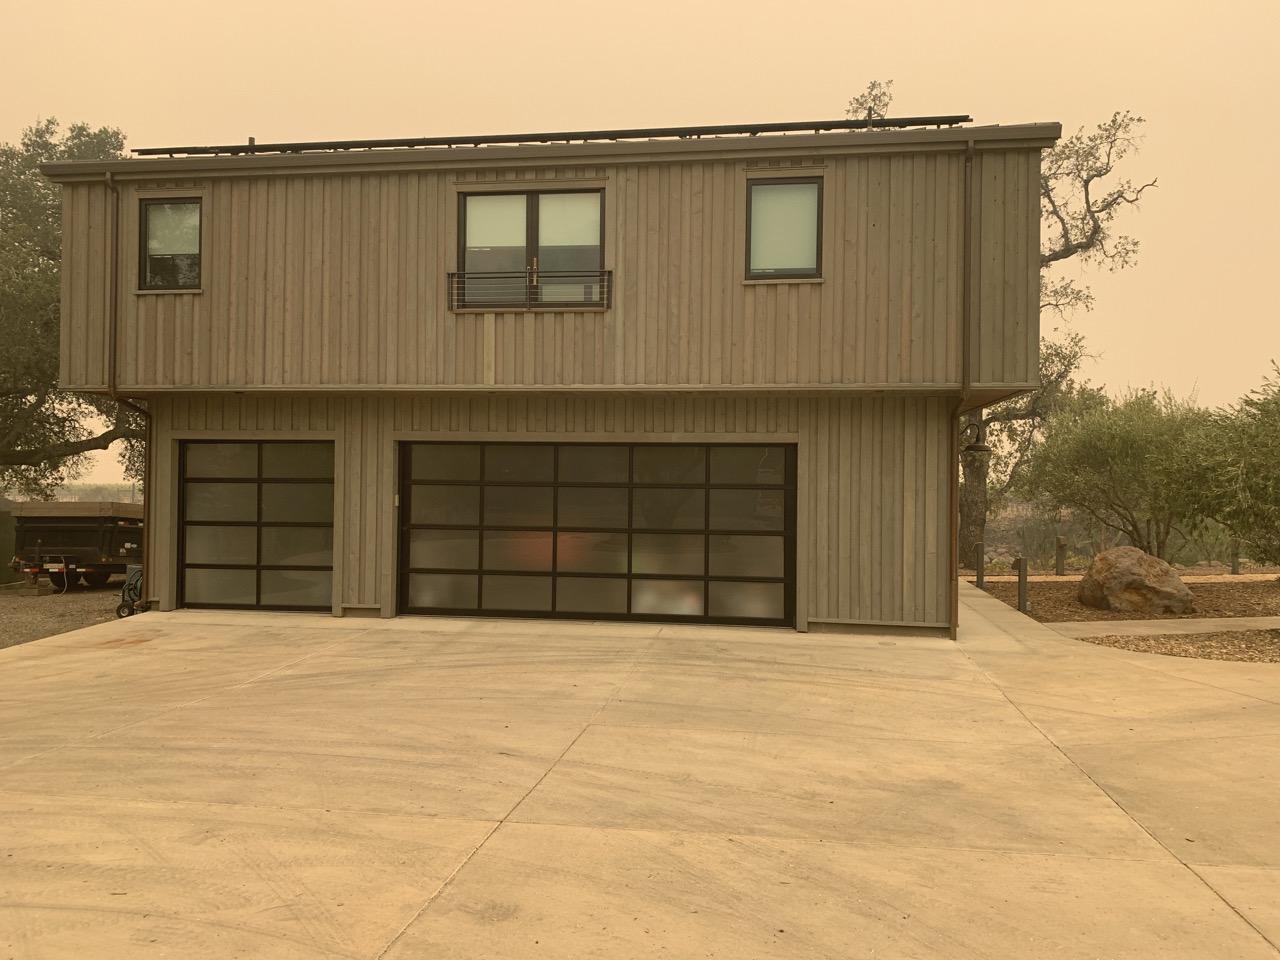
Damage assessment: no_damage